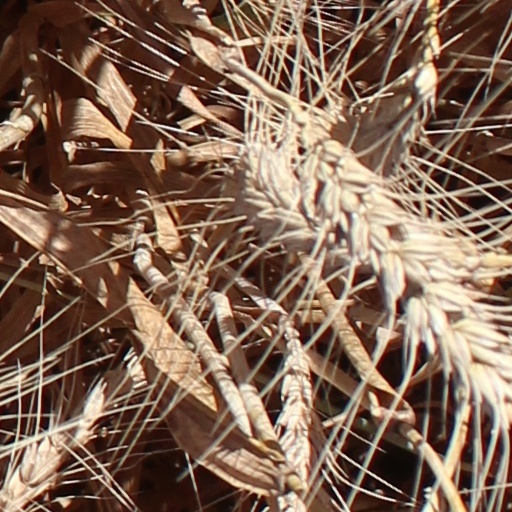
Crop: wheat